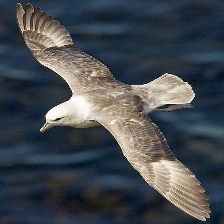
Species: NORTHERN FULMAR
Scientific name: FULMARUS GLACIALIS